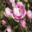
Label: rose